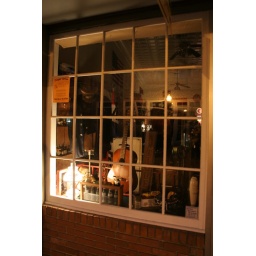
small guitar in shop window